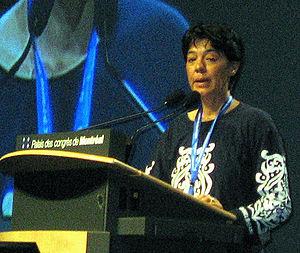
La perception de l'homosexualité au Mexique a varié selon les époques. Les historiens distinguent généralement trois périodes, qui coïncident avec les grands moments de l'histoire du pays : époque précolombienne, époque coloniale et depuis l'indépendance. Le rejet de l'homosexualité constitue cependant un fil conducteur traversant les différentes époques.
Patria Jimenez est une personnalité politique mexicaine ouvertement lesbienne.